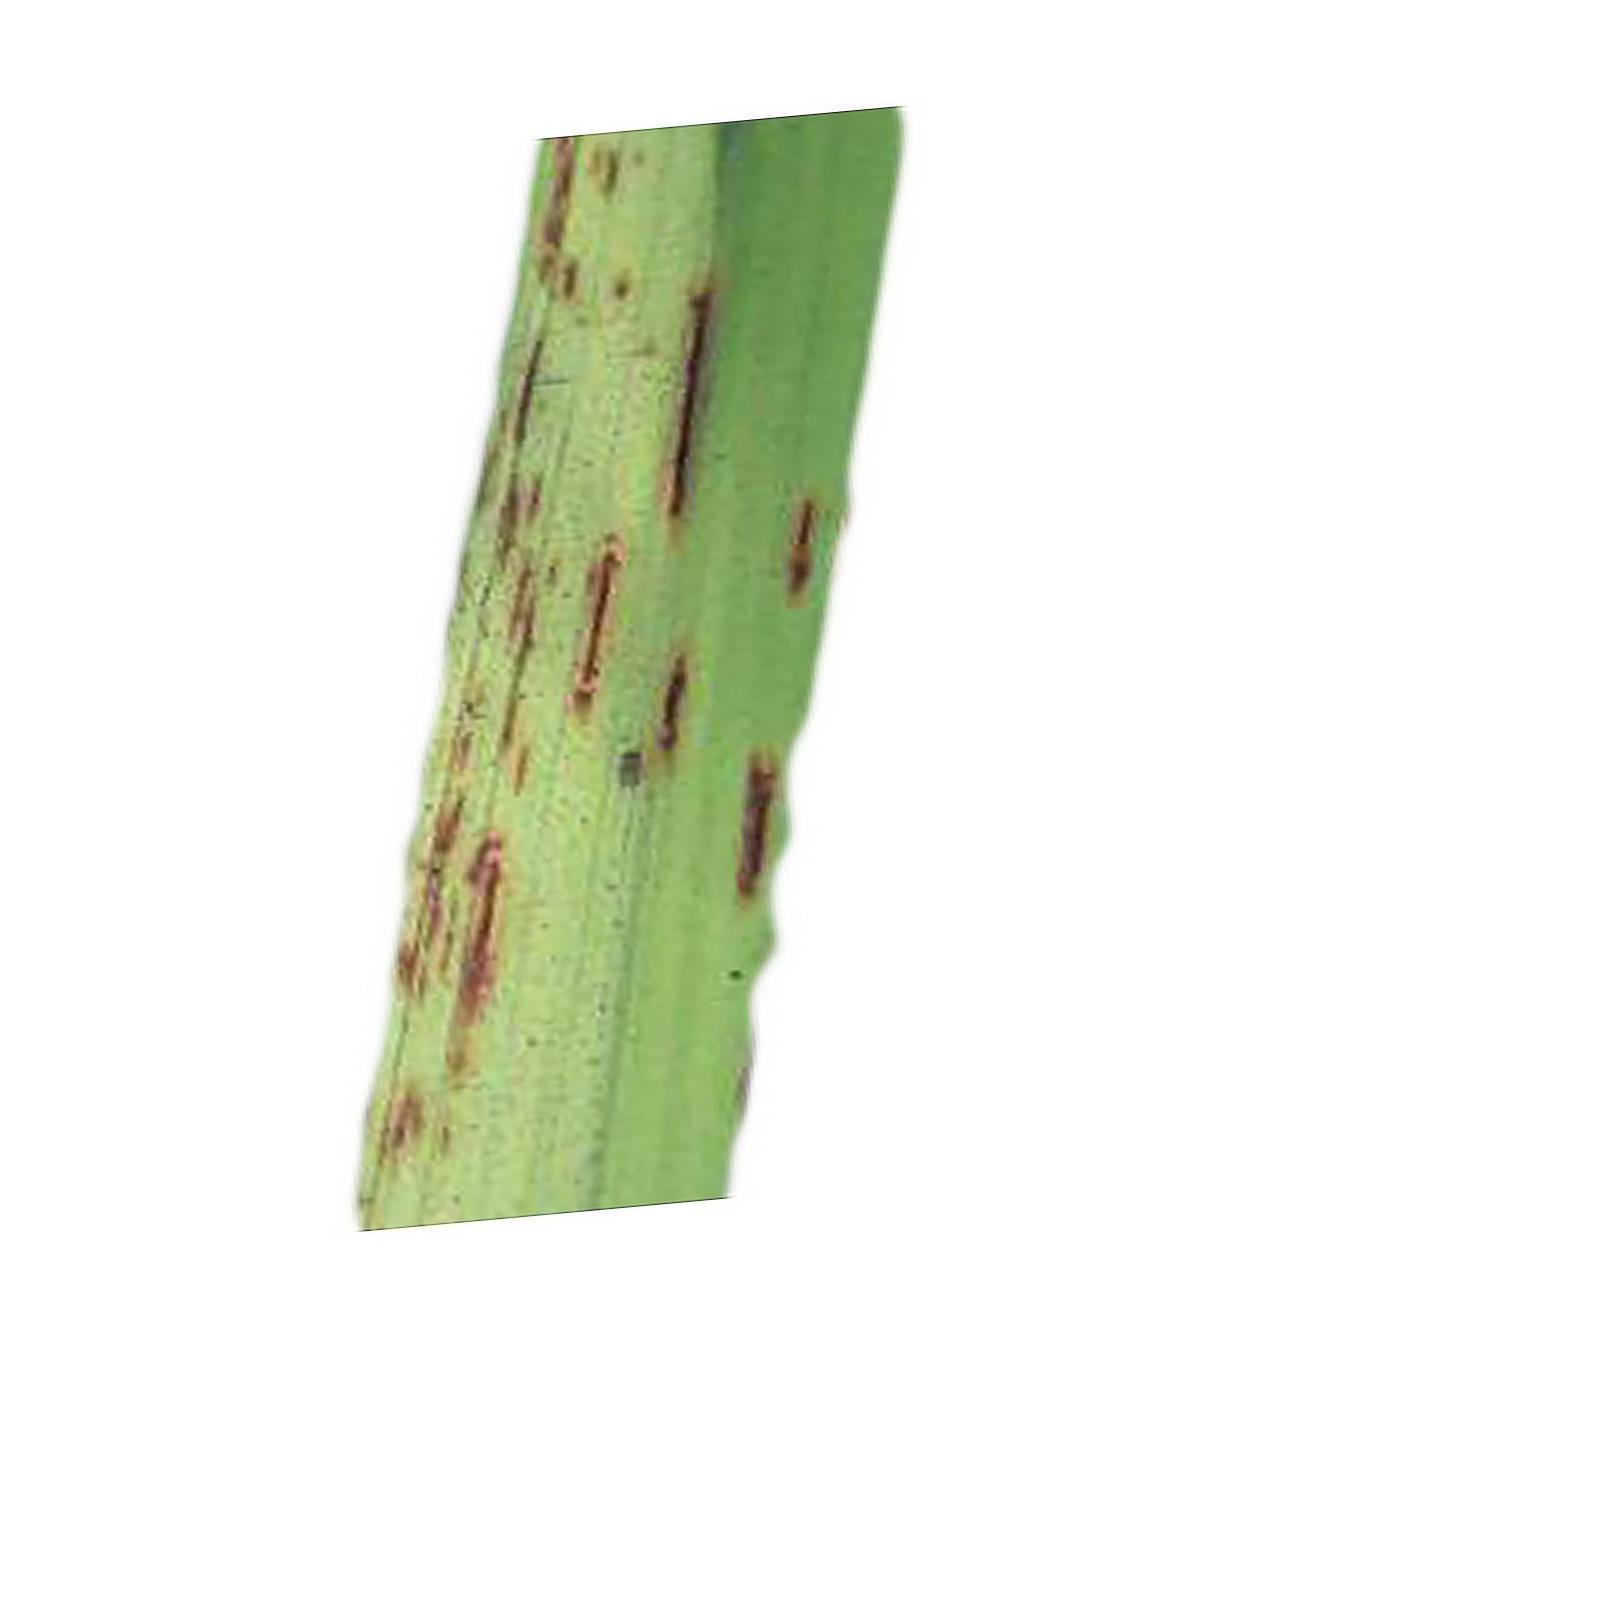
Nhãn: Bệnh Gạch Nâu ( Narrow Brown Spot )